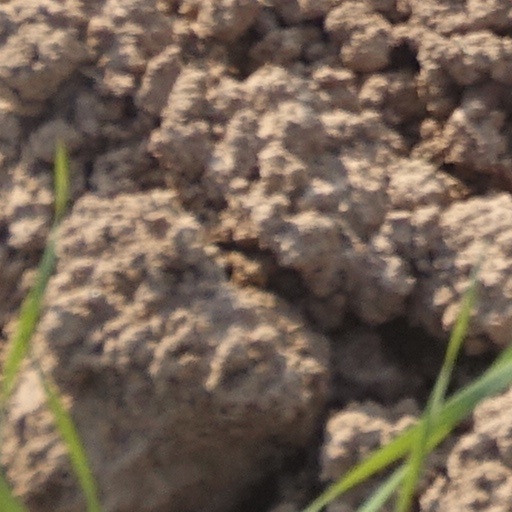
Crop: wheat